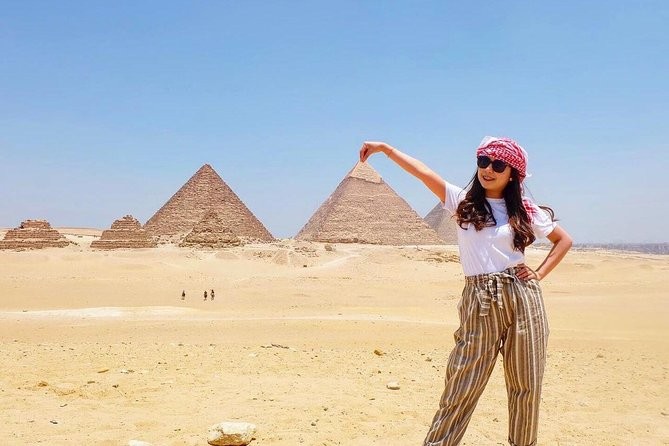
Landmark: Pyramids of Giza